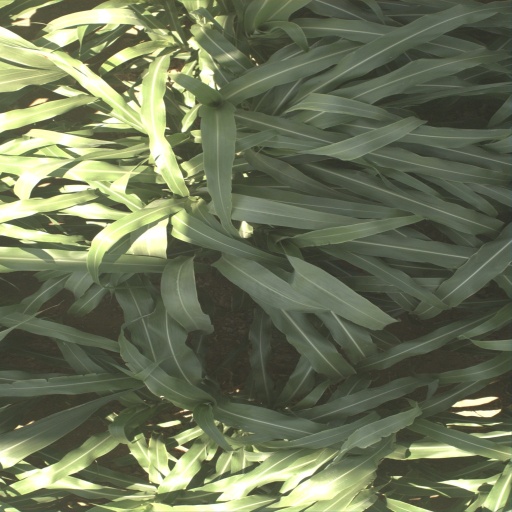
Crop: sorghum